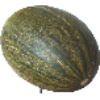
Label: melon_piel_de_sapo